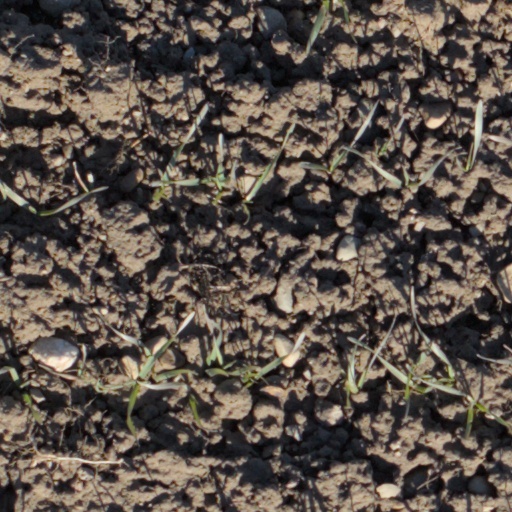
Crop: wheat